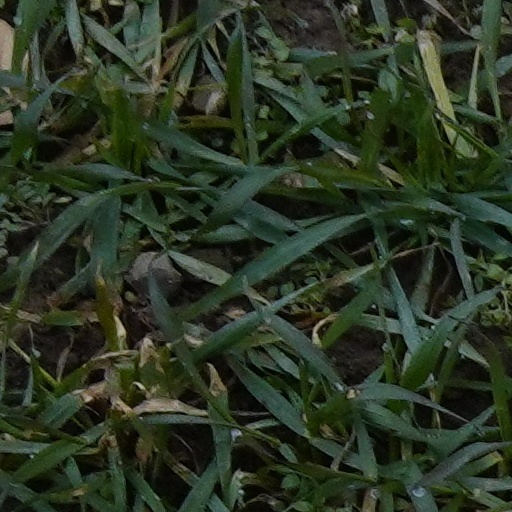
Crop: wheat